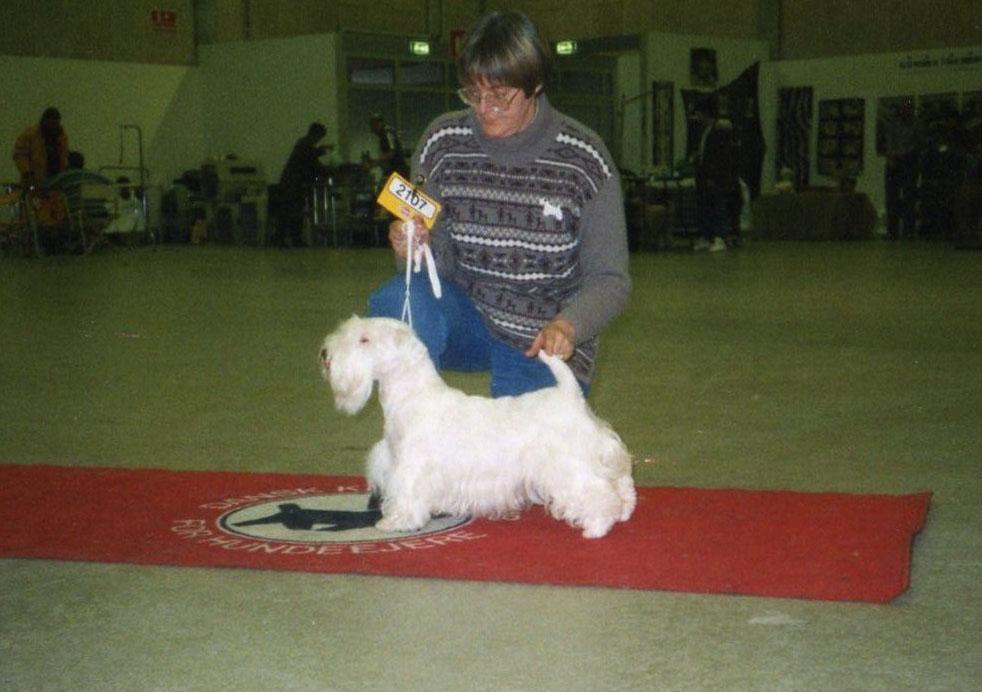
Sealyham_terrier